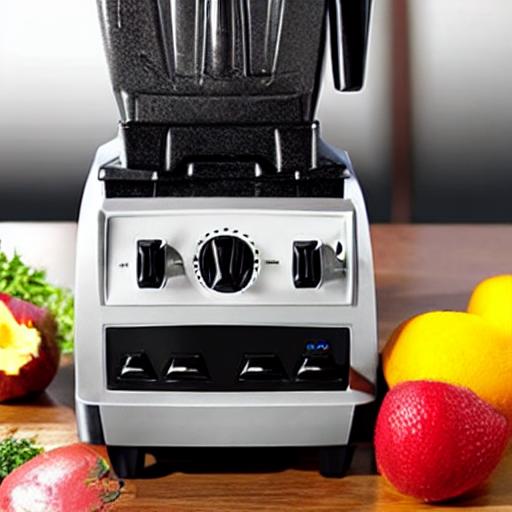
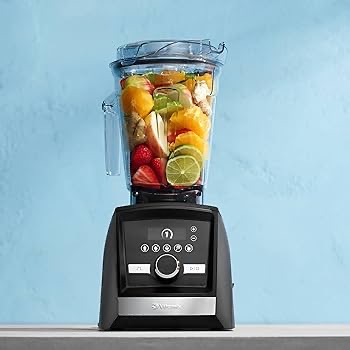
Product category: items_blender
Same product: no